Kickboxing

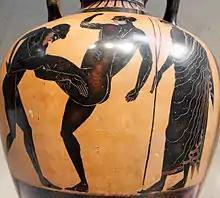
Pankratiasts fighting under the eyes of a judge. Side B of a Panathenaic prize amphora, c. 500 BC.

Since kickboxing is a broad term, understanding the history can be somewhat difficult, since combat is an inherent part of being human. Kicking and punching as an act of human aggression have probably existed throughout the world since prehistory.